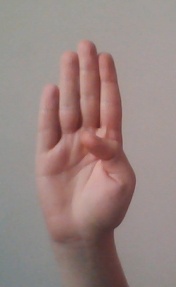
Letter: kaaf